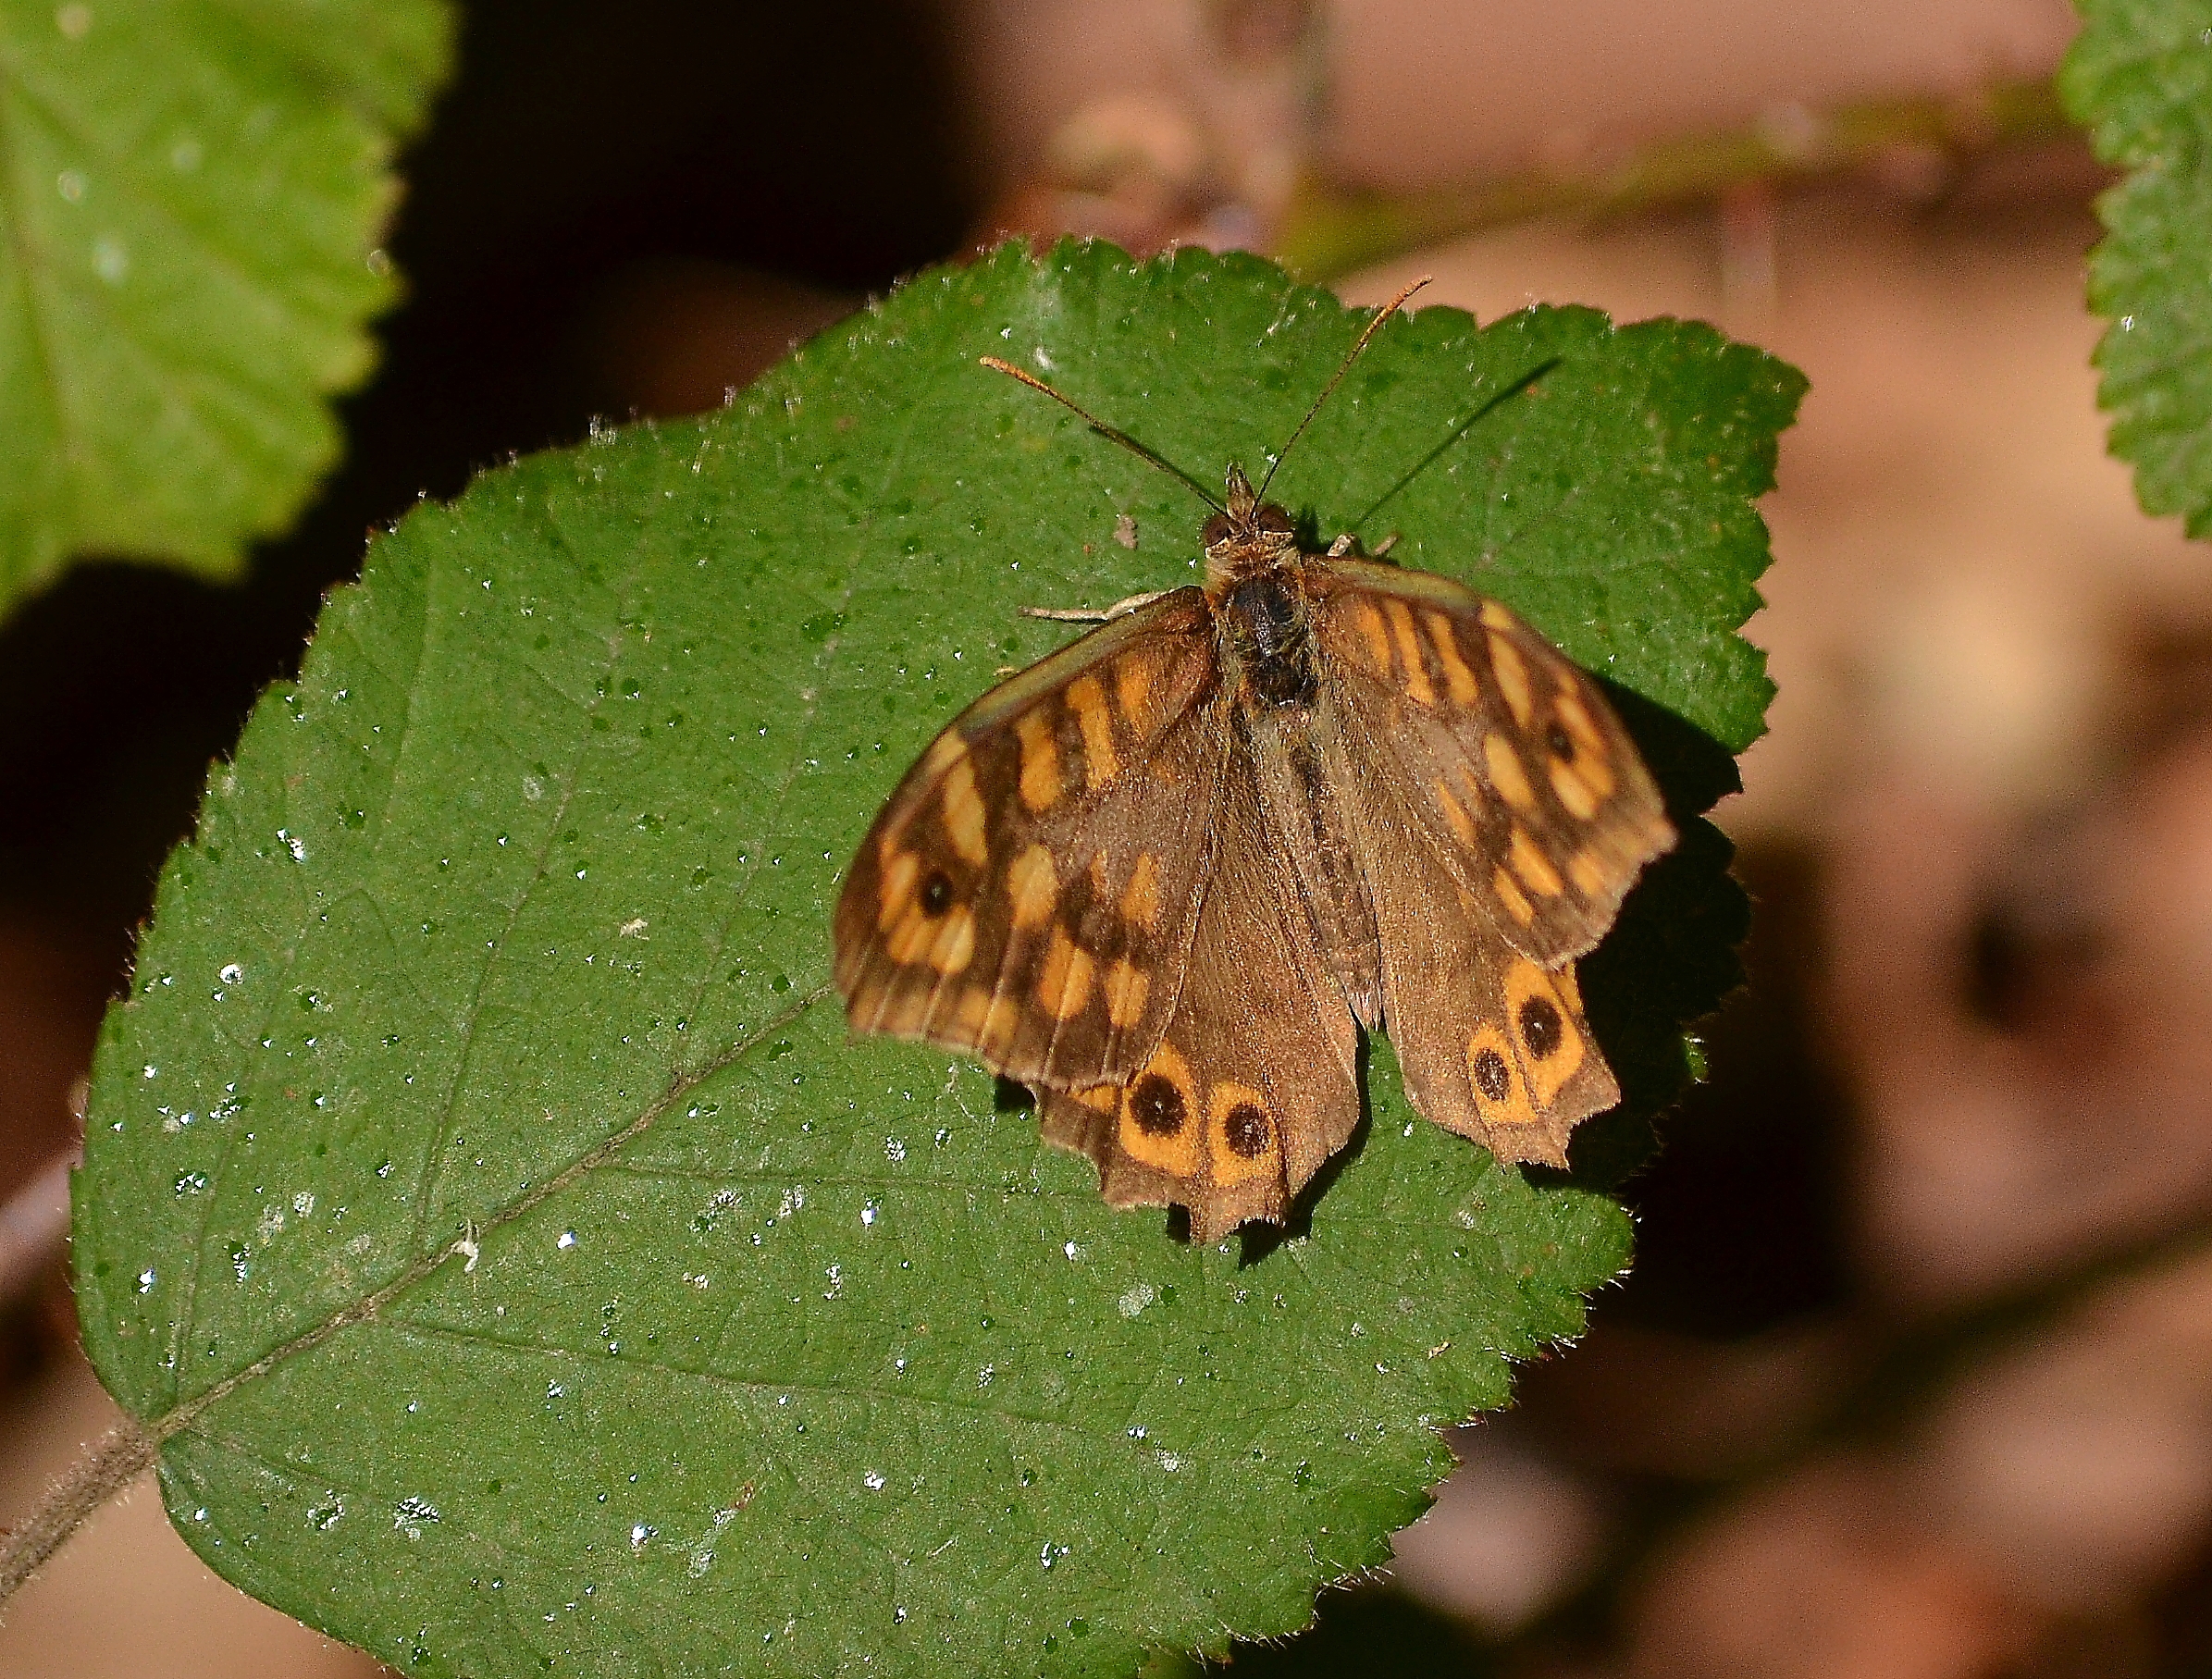
nature, leaf, flower, wildlife, green, insect, macro, botany, moth, butterfly, fauna, invertebrate, close up, animals, ggl1, xovesphoto, animales, gphoto, nikond5100, macro photography, arthropod, pollinator, moths and butterflies, lycaenid, brush footed butterfly, colias